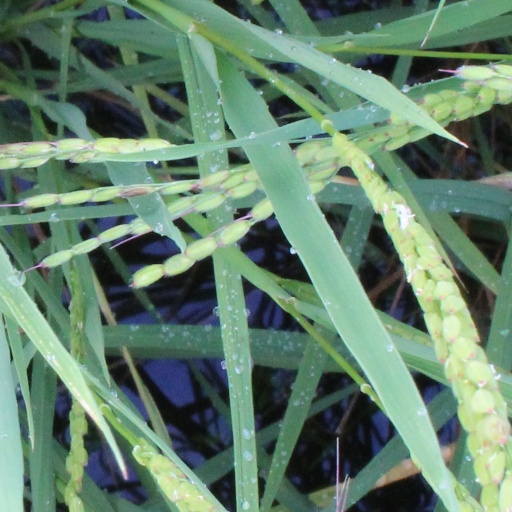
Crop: rice